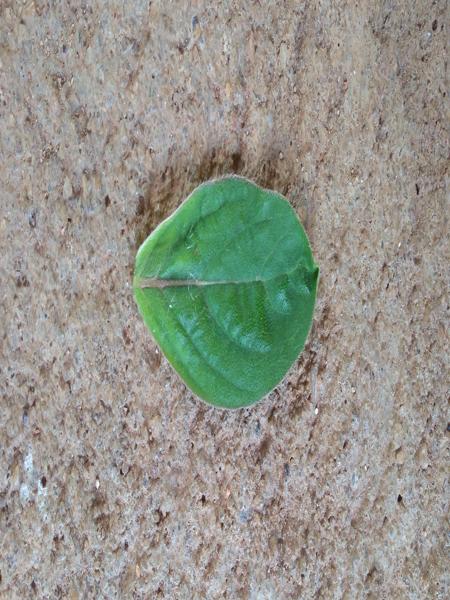
Plant: Globe Amarnath